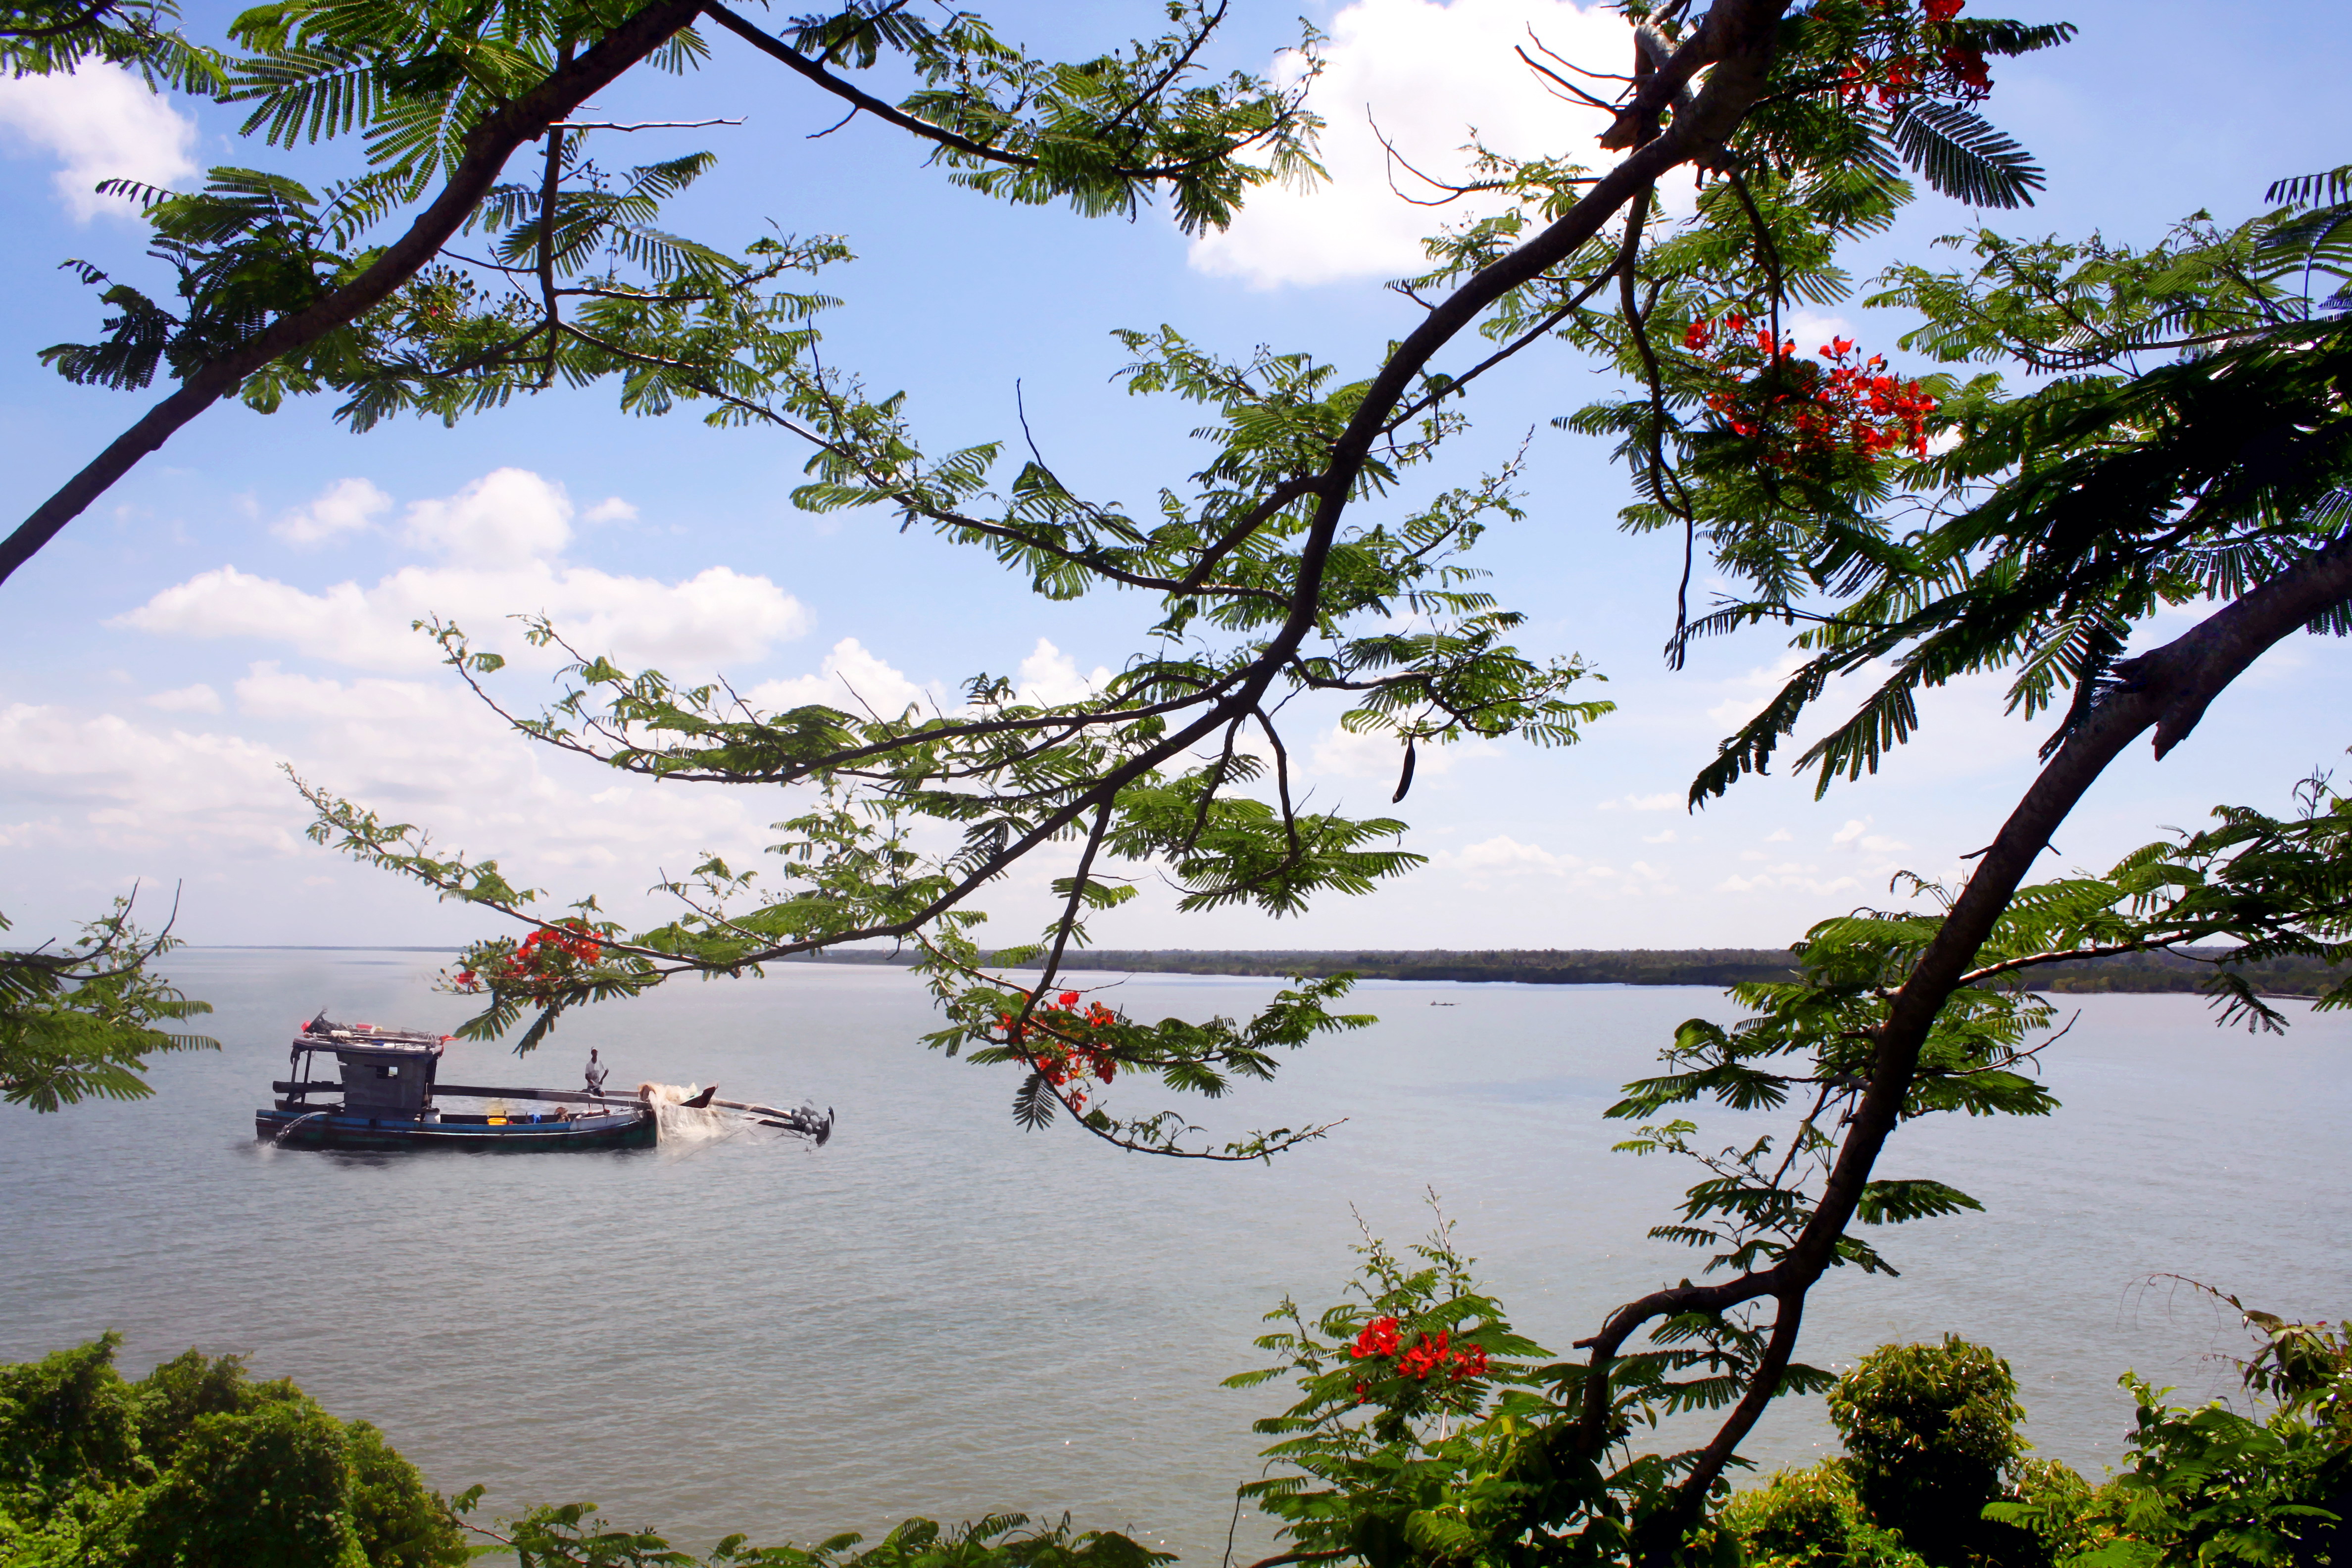
user: text: Hoa trong hình có màu gì?
assistant: text: Màu đỏ

user: text: Trong hình có bao nhiêu chiếc thuyền có thể nhìn thấy?
assistant: text: Hai

user: text: Loài cây có hoa màu đỏ nổi bật trong hình thường được gọi là gì ở Việt Nam?
assistant: text: Cây phượng vĩ

user: text: Chiếc thuyền lớn trong hình thường được sử dụng cho mục đích gì ở các vùng sông nước?
assistant: text: Để đánh bắt cá

user: text: Từ vị trí người chụp, cảnh vật sông nước được nhìn thấy qua khung cảnh của các cành cây có hoa màu gì, và chi tiết nào trên chiếc thuyền lớn cho thấy hoạt động chính của nó?
assistant: text: Cảnh vật được nhìn thấy qua khung cảnh của cành cây hoa màu đỏ; chi tiết lưới đánh cá và người làm việc trên thuyền cho thấy hoạt động đánh bắt cá.